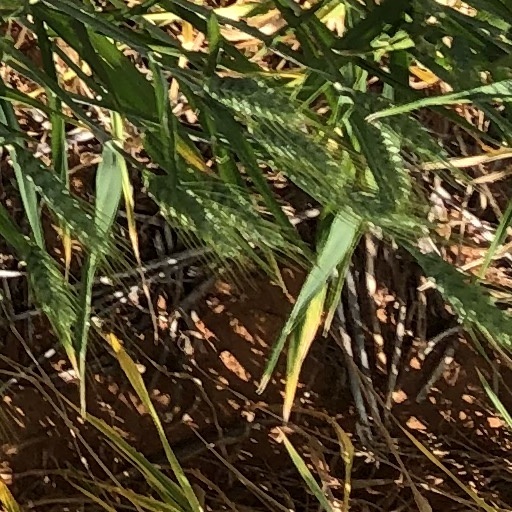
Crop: wheat